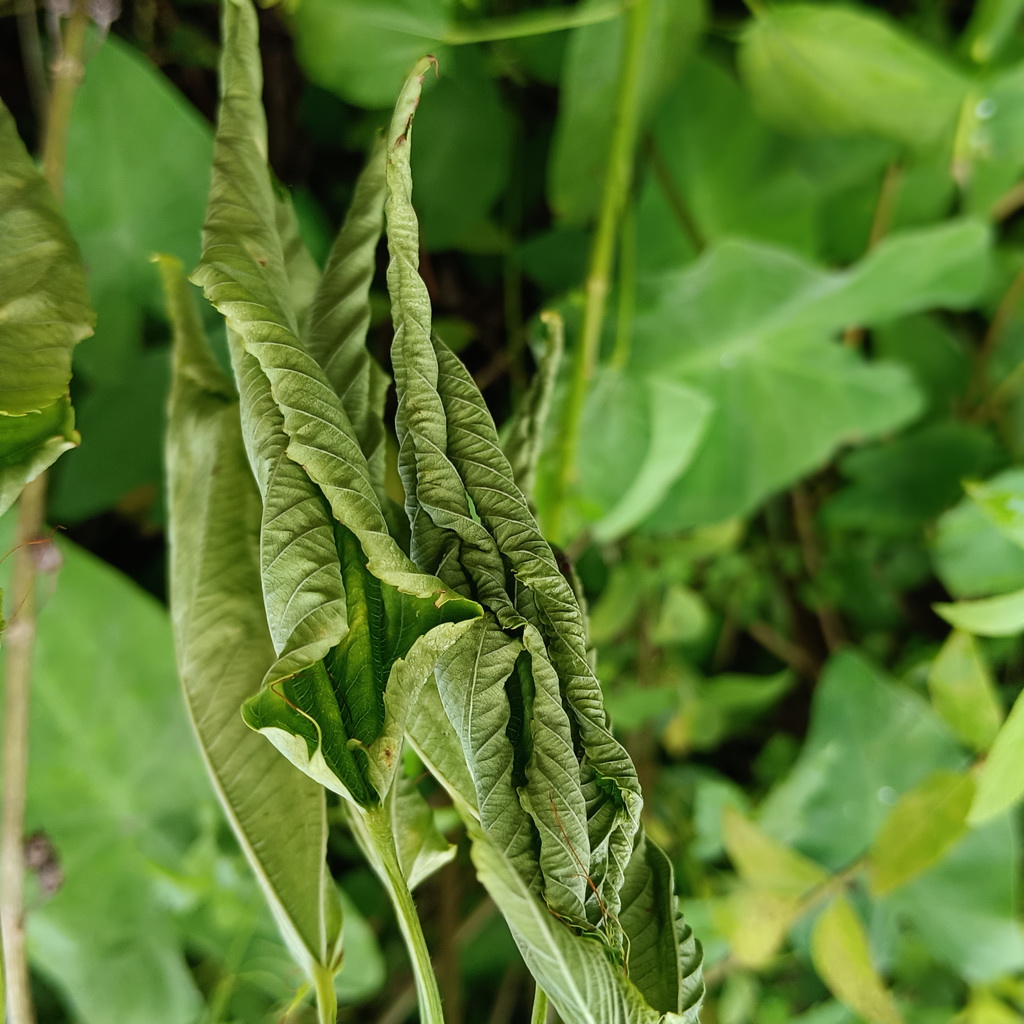
Label: Dieback